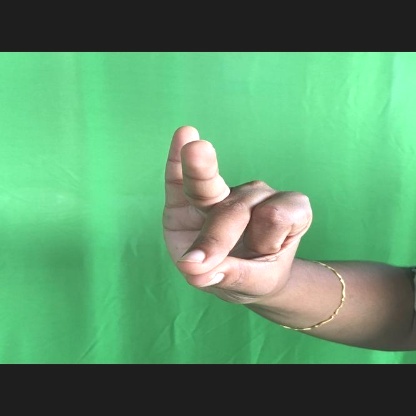
Mudra: Bramaram